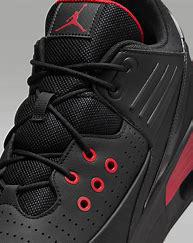
Brand: Jordan
Model: Max Aura 5